Stranger than Fiction (2006 film)

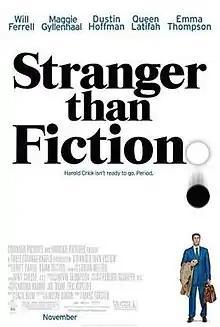
Theatrical release poster

Stranger than Fiction is a 2006 American fantasy comedy drama film directed by Marc Forster, produced by Lindsay Doran and written by Zach Helm. Partially inspired by "Playtime" by Jacques Tati, the film stars Will Ferrell, Maggie Gyllenhaal, Dustin Hoffman, Queen Latifah and Emma Thompson. The main plot follows Harold Crick (Ferrell), an IRS agent who begins hearing a disembodied voice narrating his life as it happens – seemingly the text of a novel in which it is stated that he, the main character, will soon die – and he frantically seeks to somehow prevent his death.